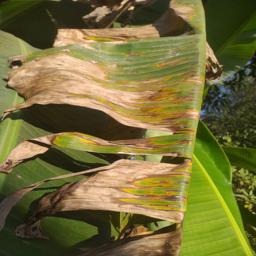
Label: MALBHOG LEAF